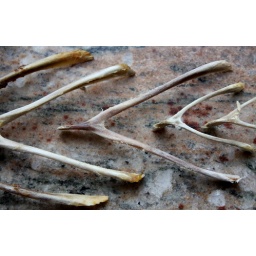
I found some chicken bones in the kitchen today